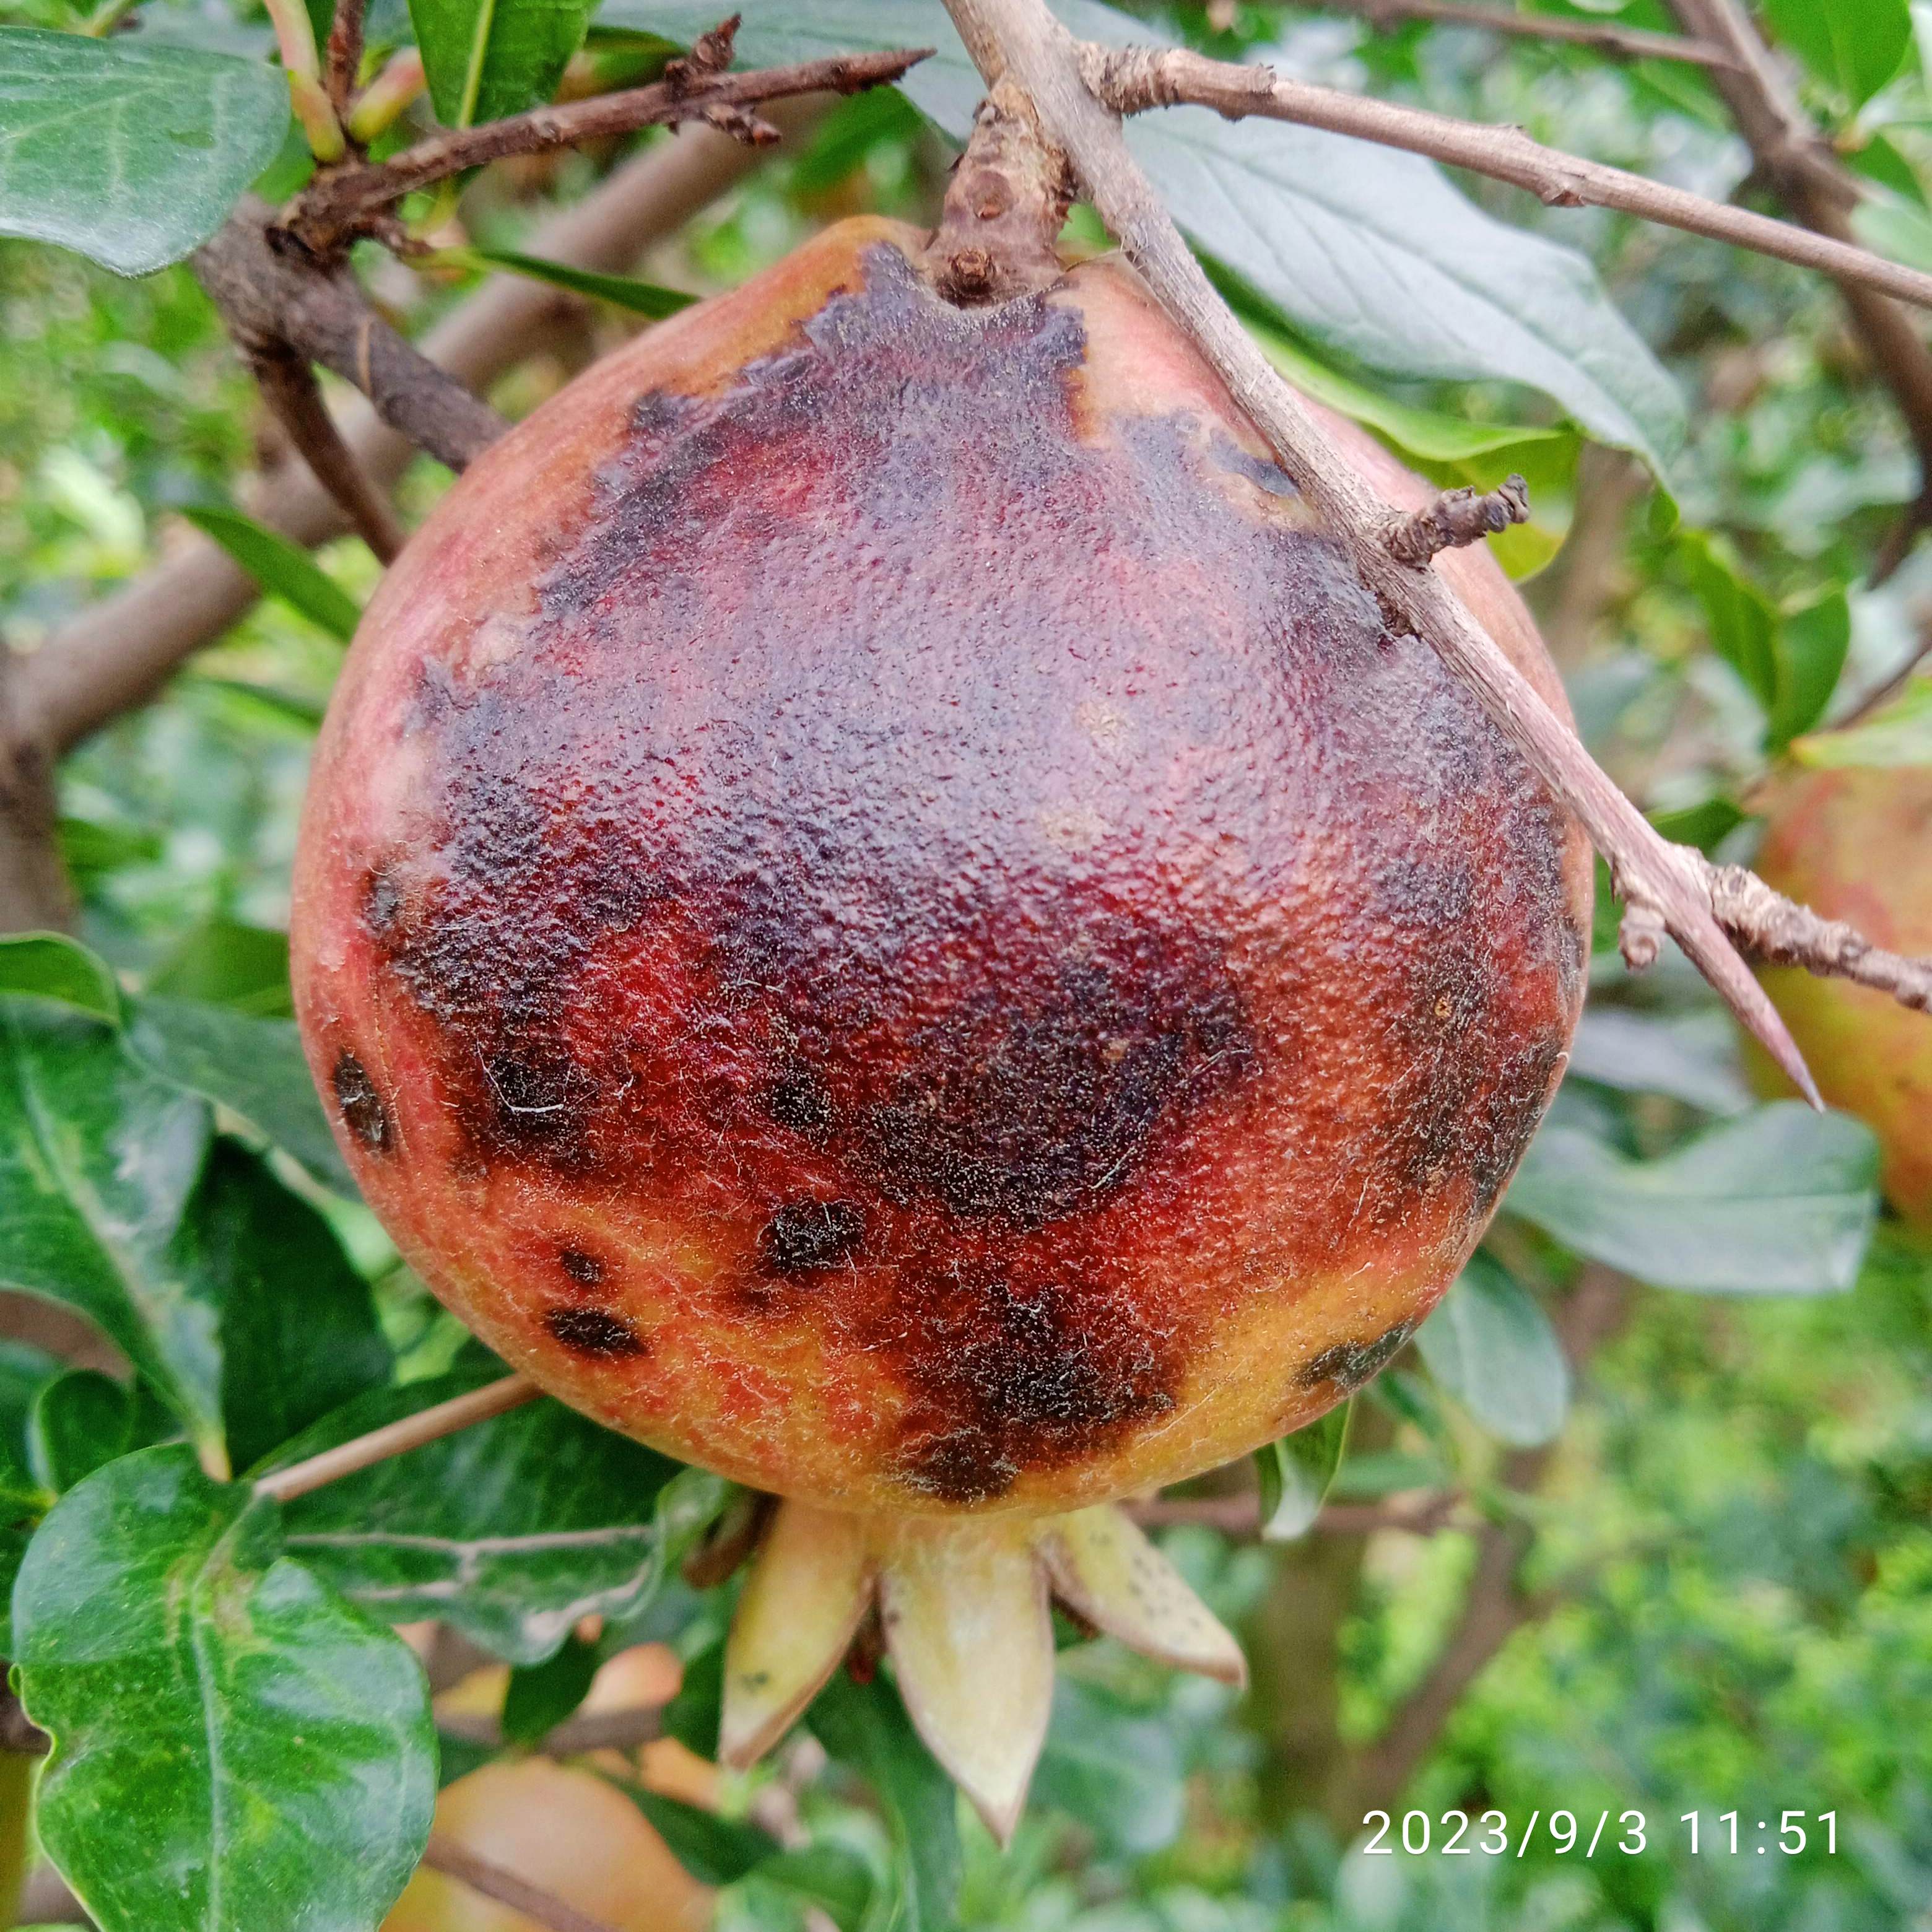
Label: Anthracnose